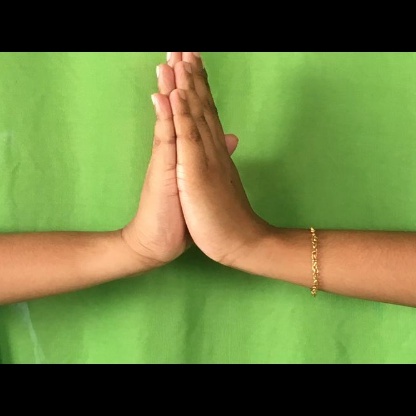
Mudra: Anjali